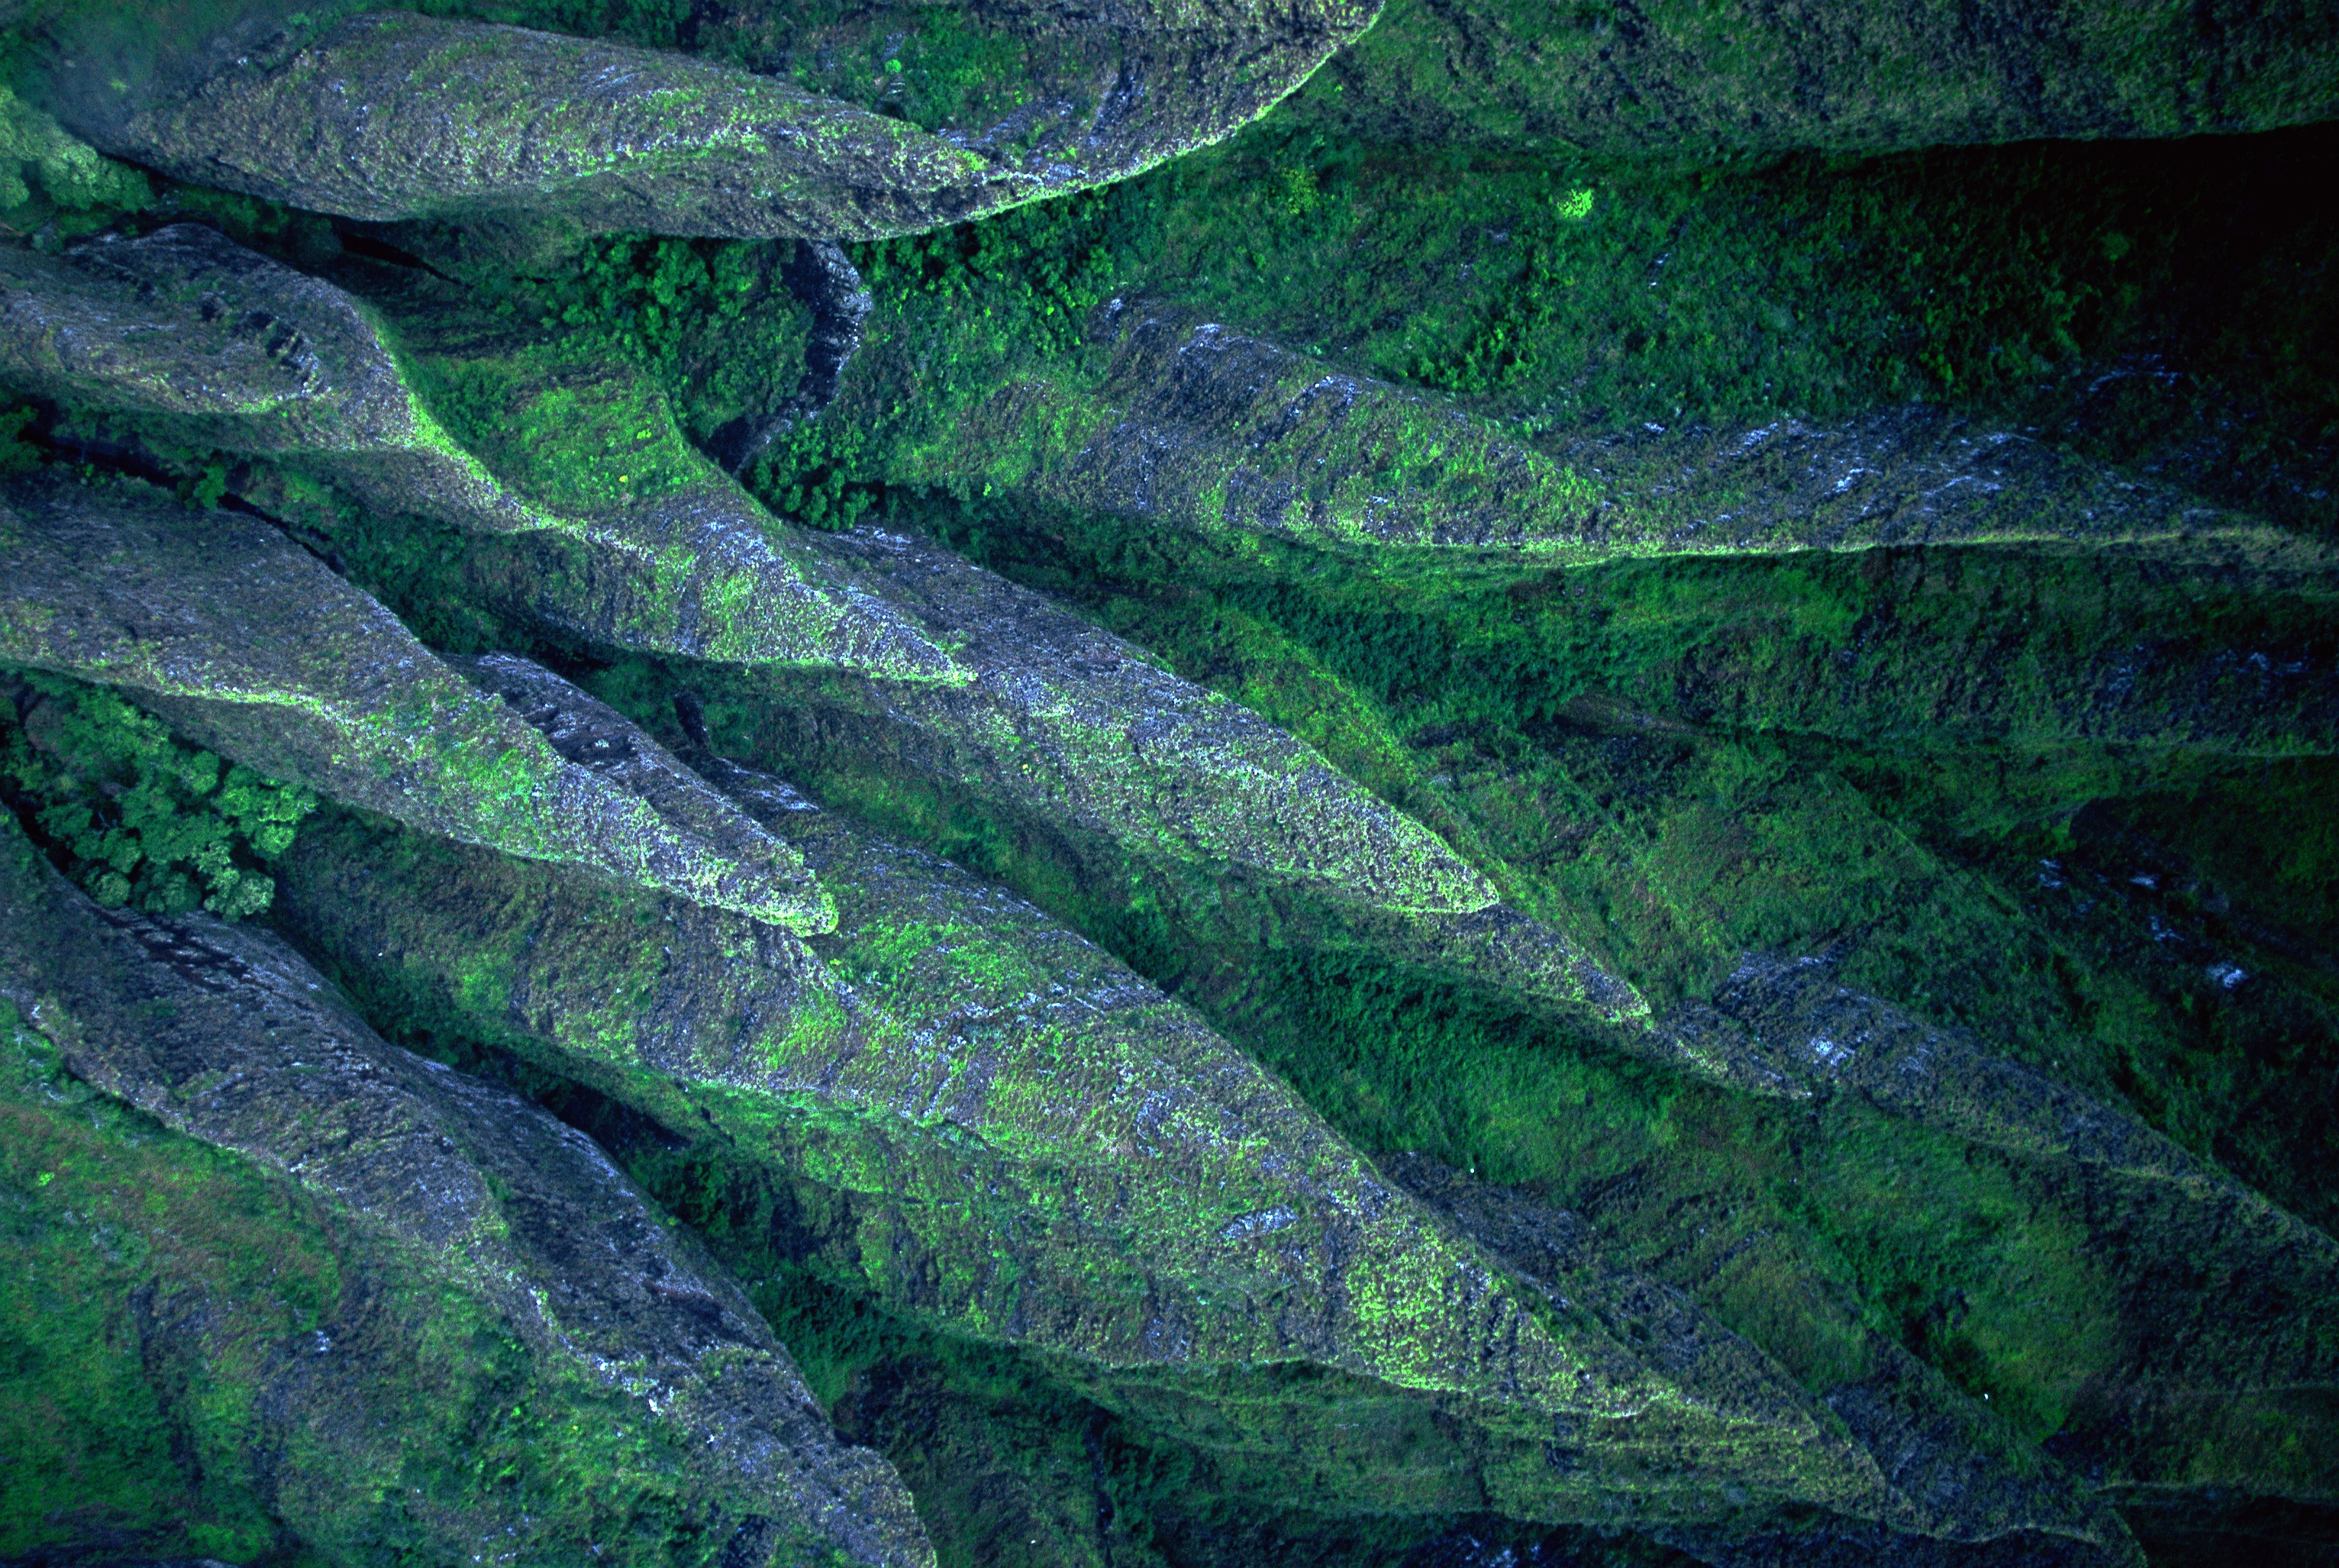
nature, texture, land, green, biology, reptile, aerial view, green field, marine biology